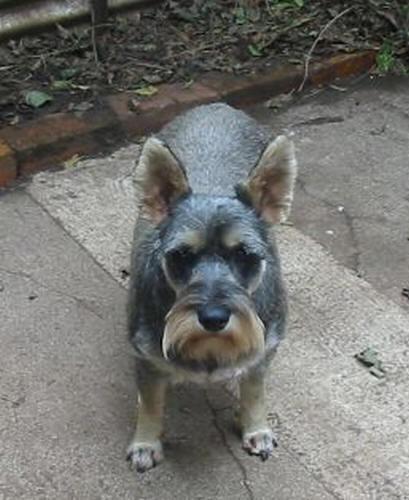
miniature_schnauzer